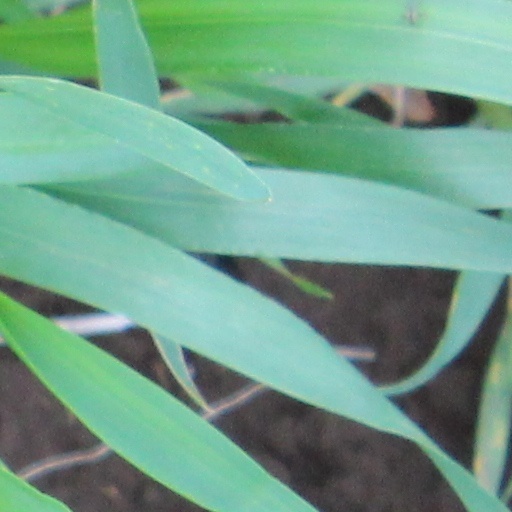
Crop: wheat